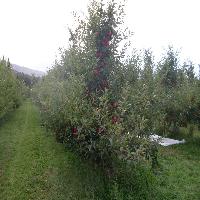
Weather: cloudy or overcast